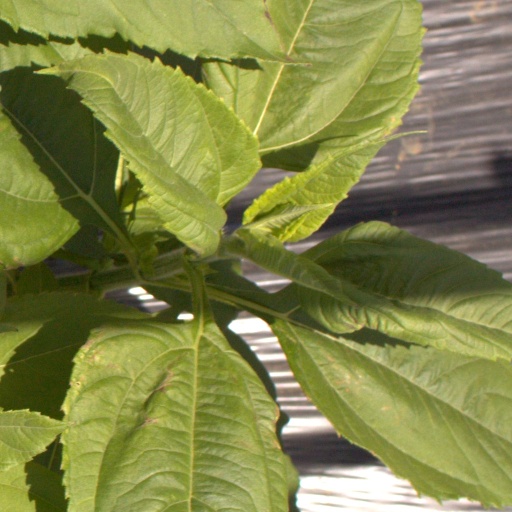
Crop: Jerusalem artichoke